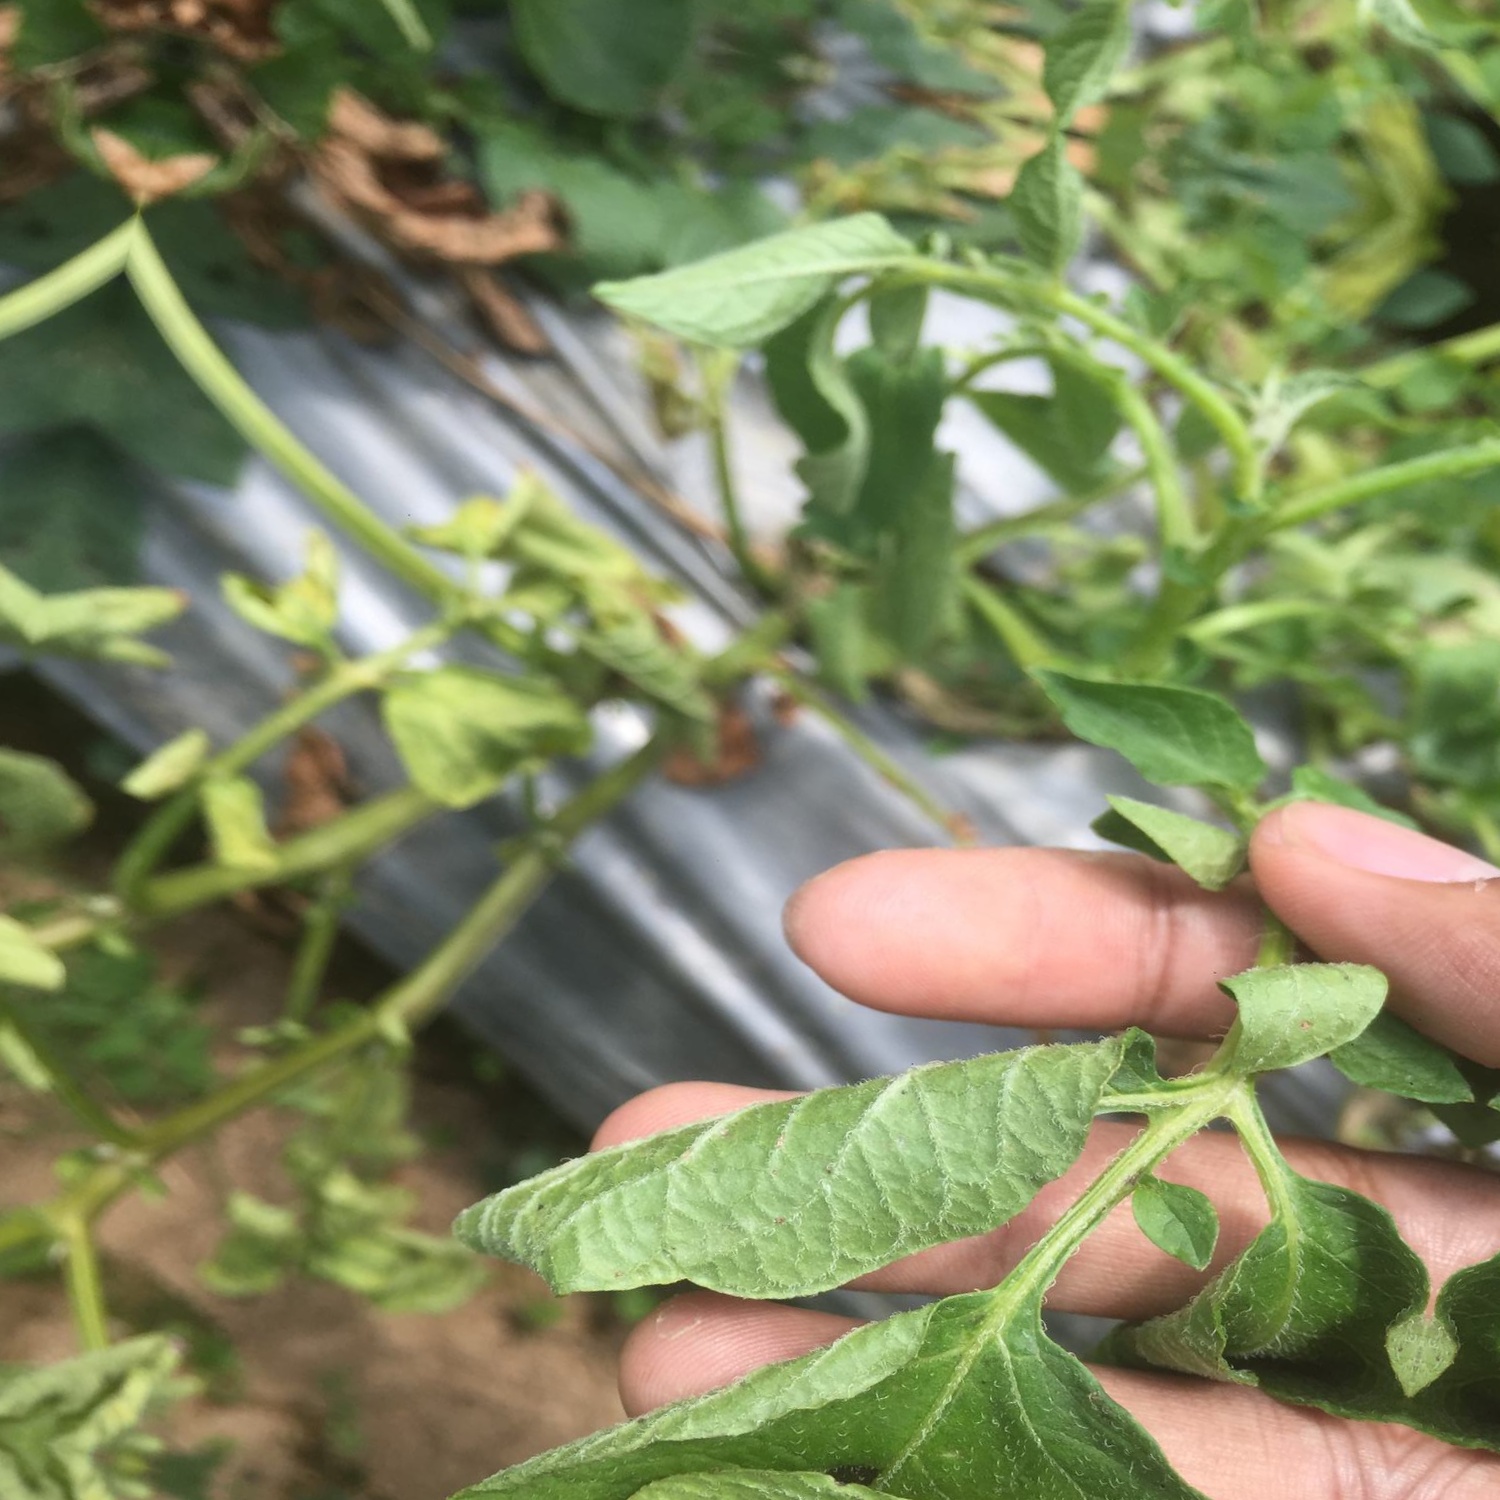
Etiqueta: Pudricion_Parda